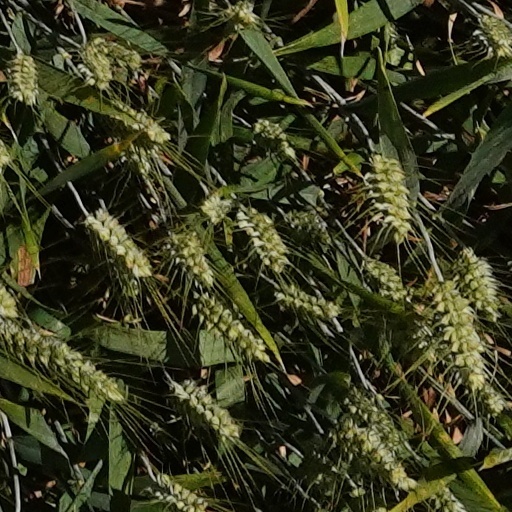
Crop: wheat